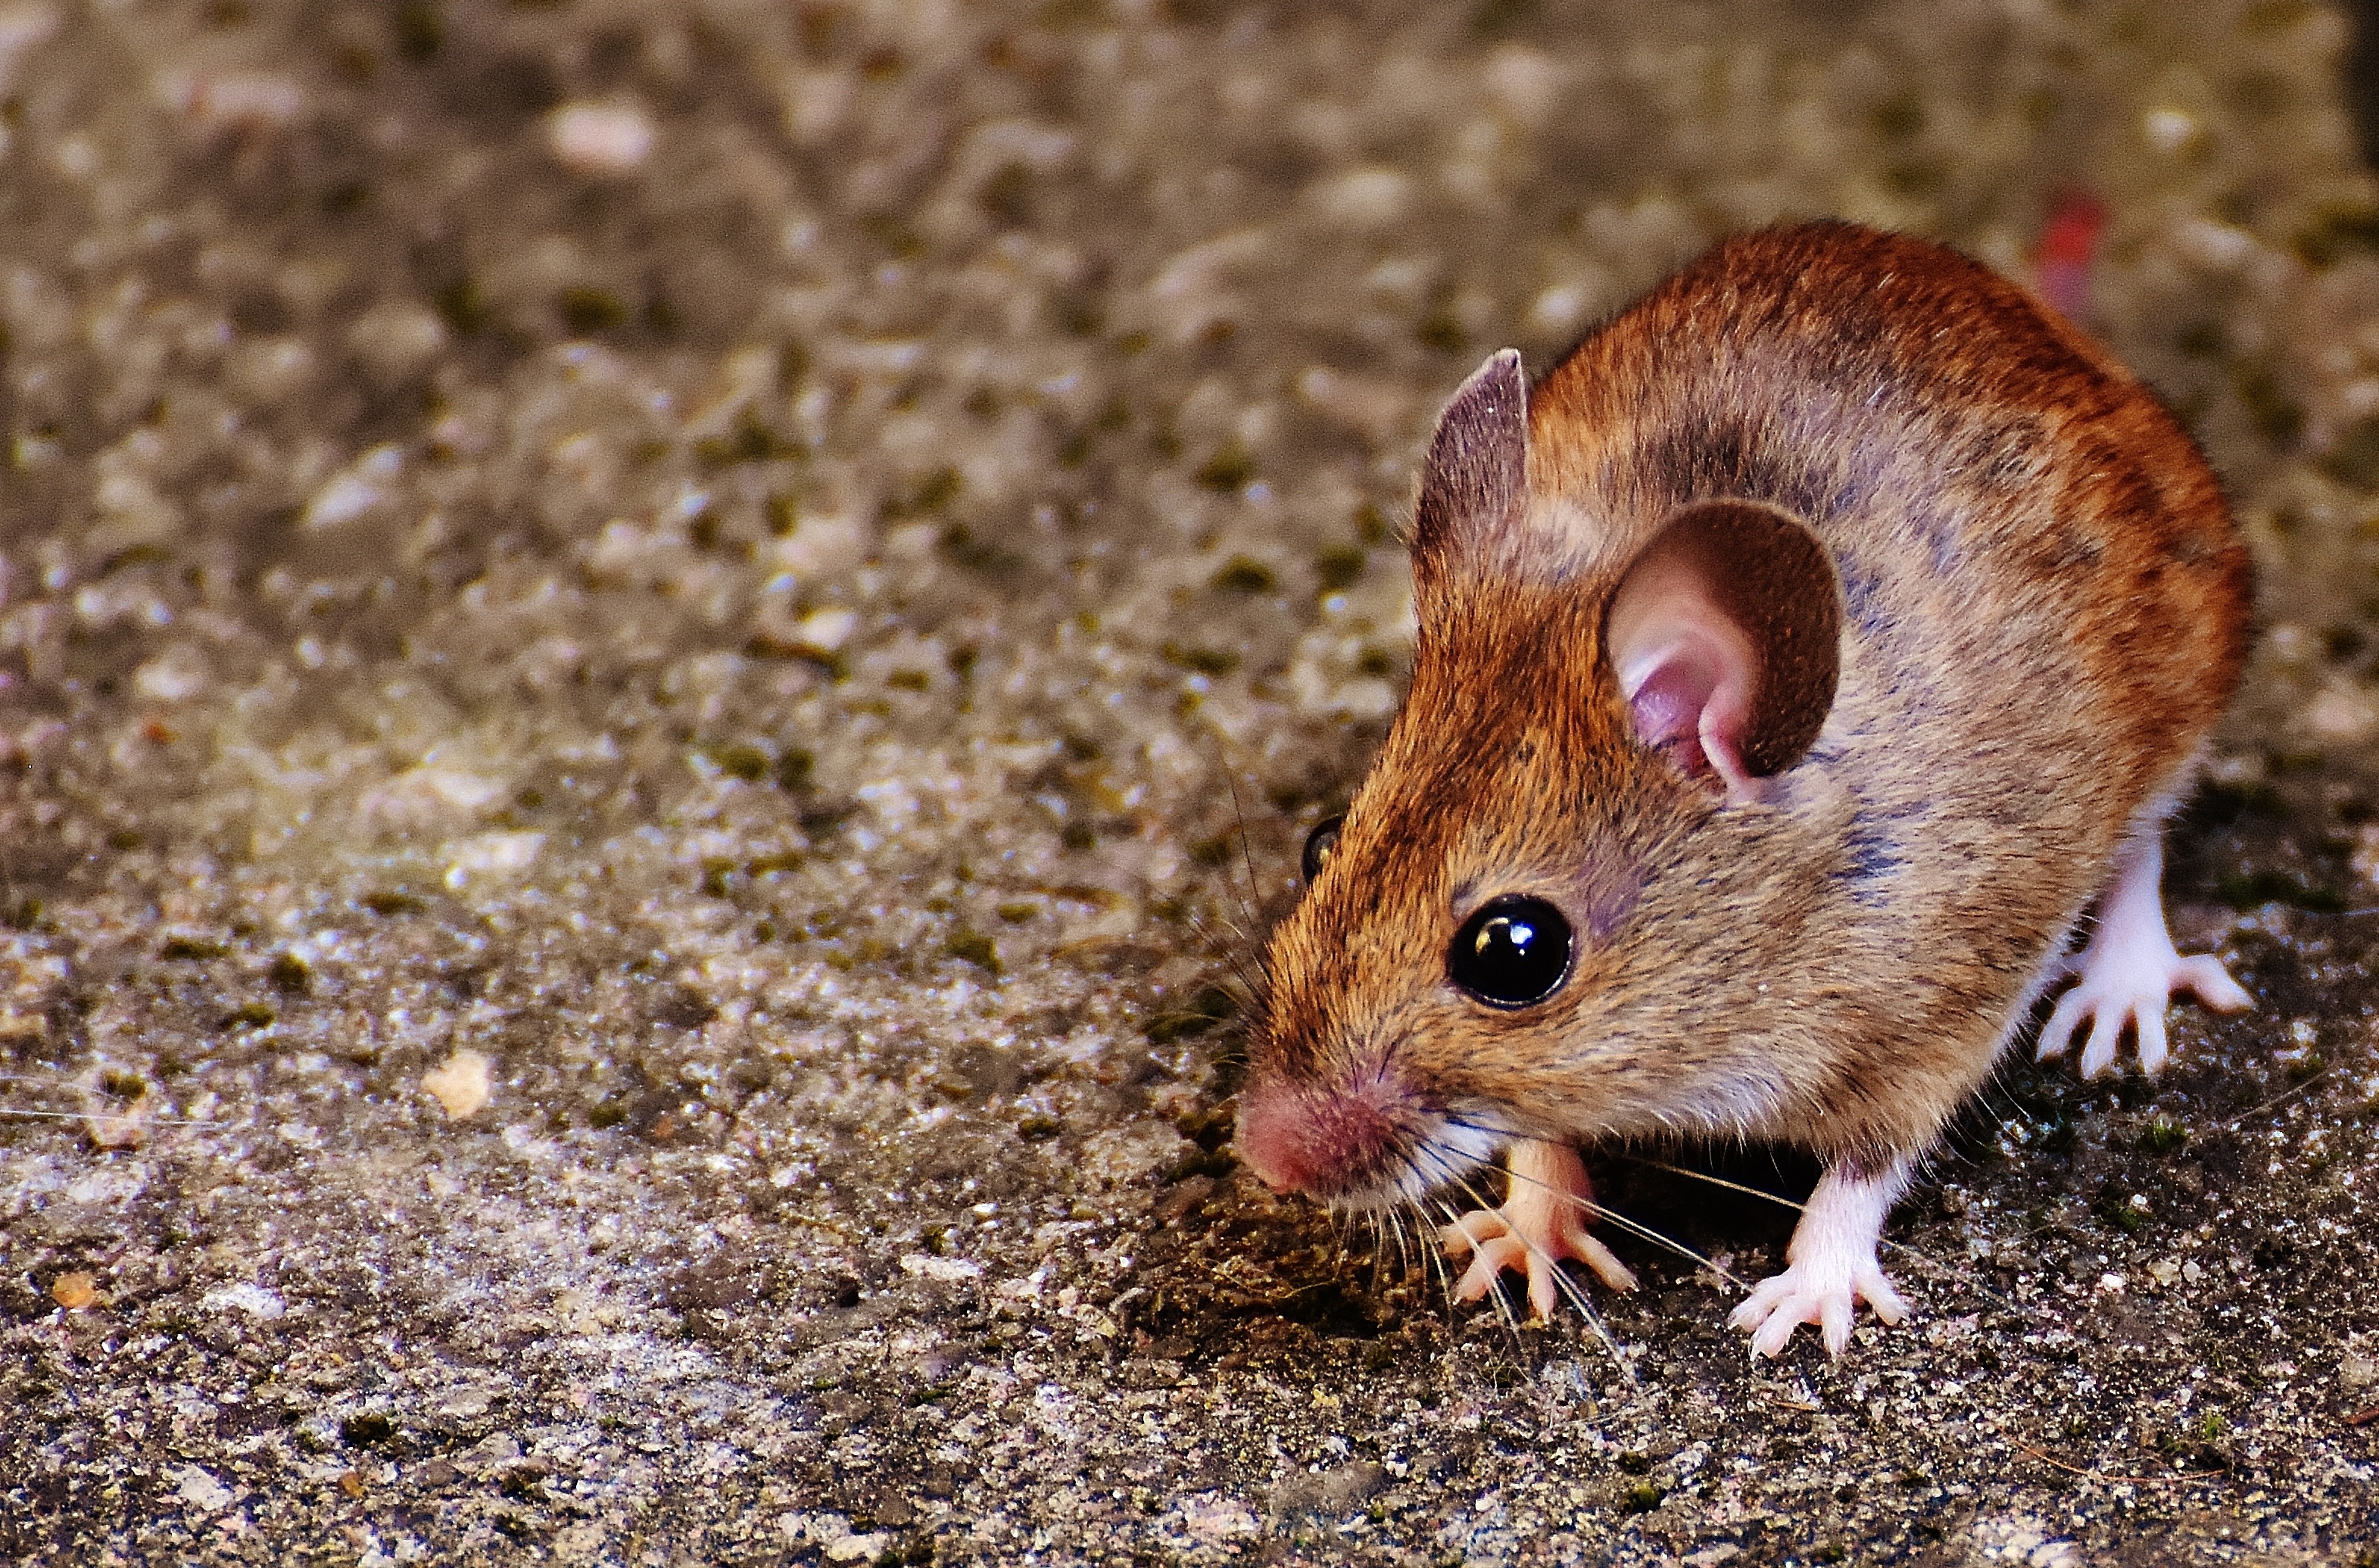
nature, sweet, mouse, animal, cute, wildlife, fur, small, brown, mammal, rodent, fauna, rat, whiskers, vertebrate, funny, nager, pest, mice, button eyes, wood mouse, apodemus sylvaticus, gerbil, muroidea, muridae